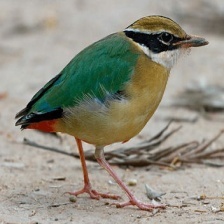
Species: INDIAN PITTA
Scientific name: PITTA BRACHYURA